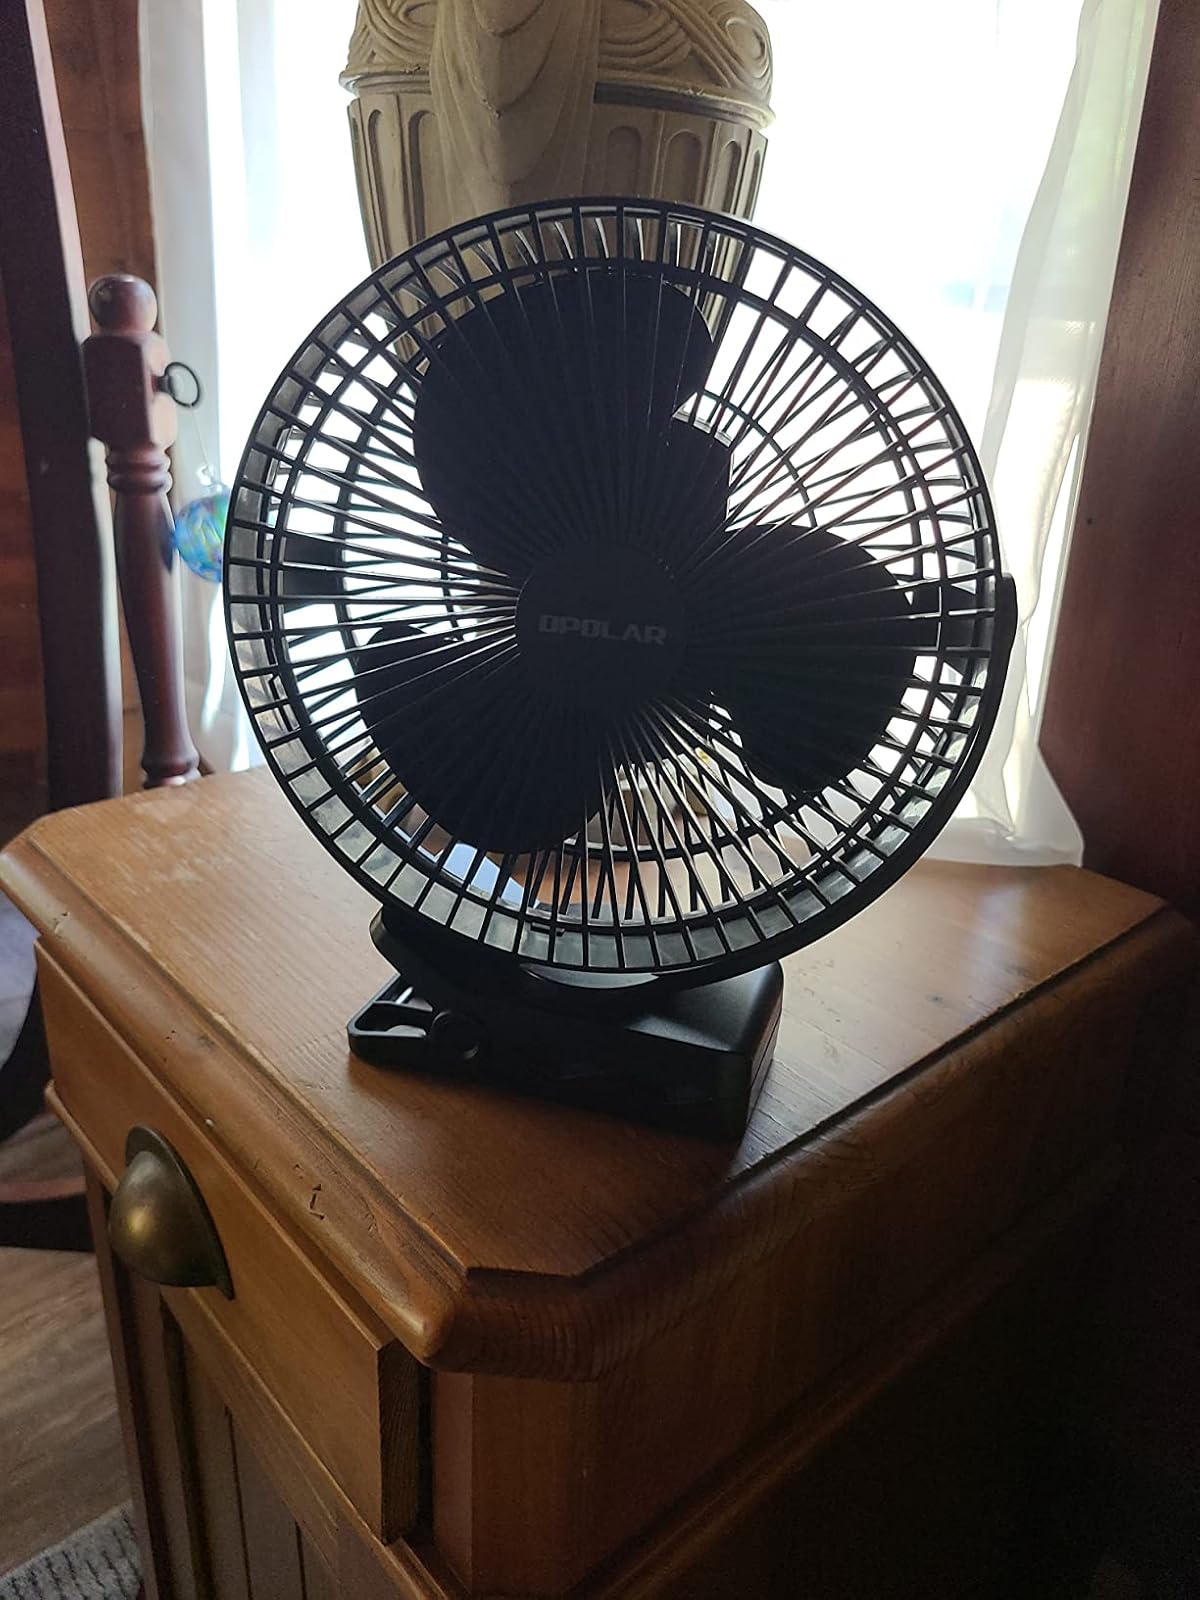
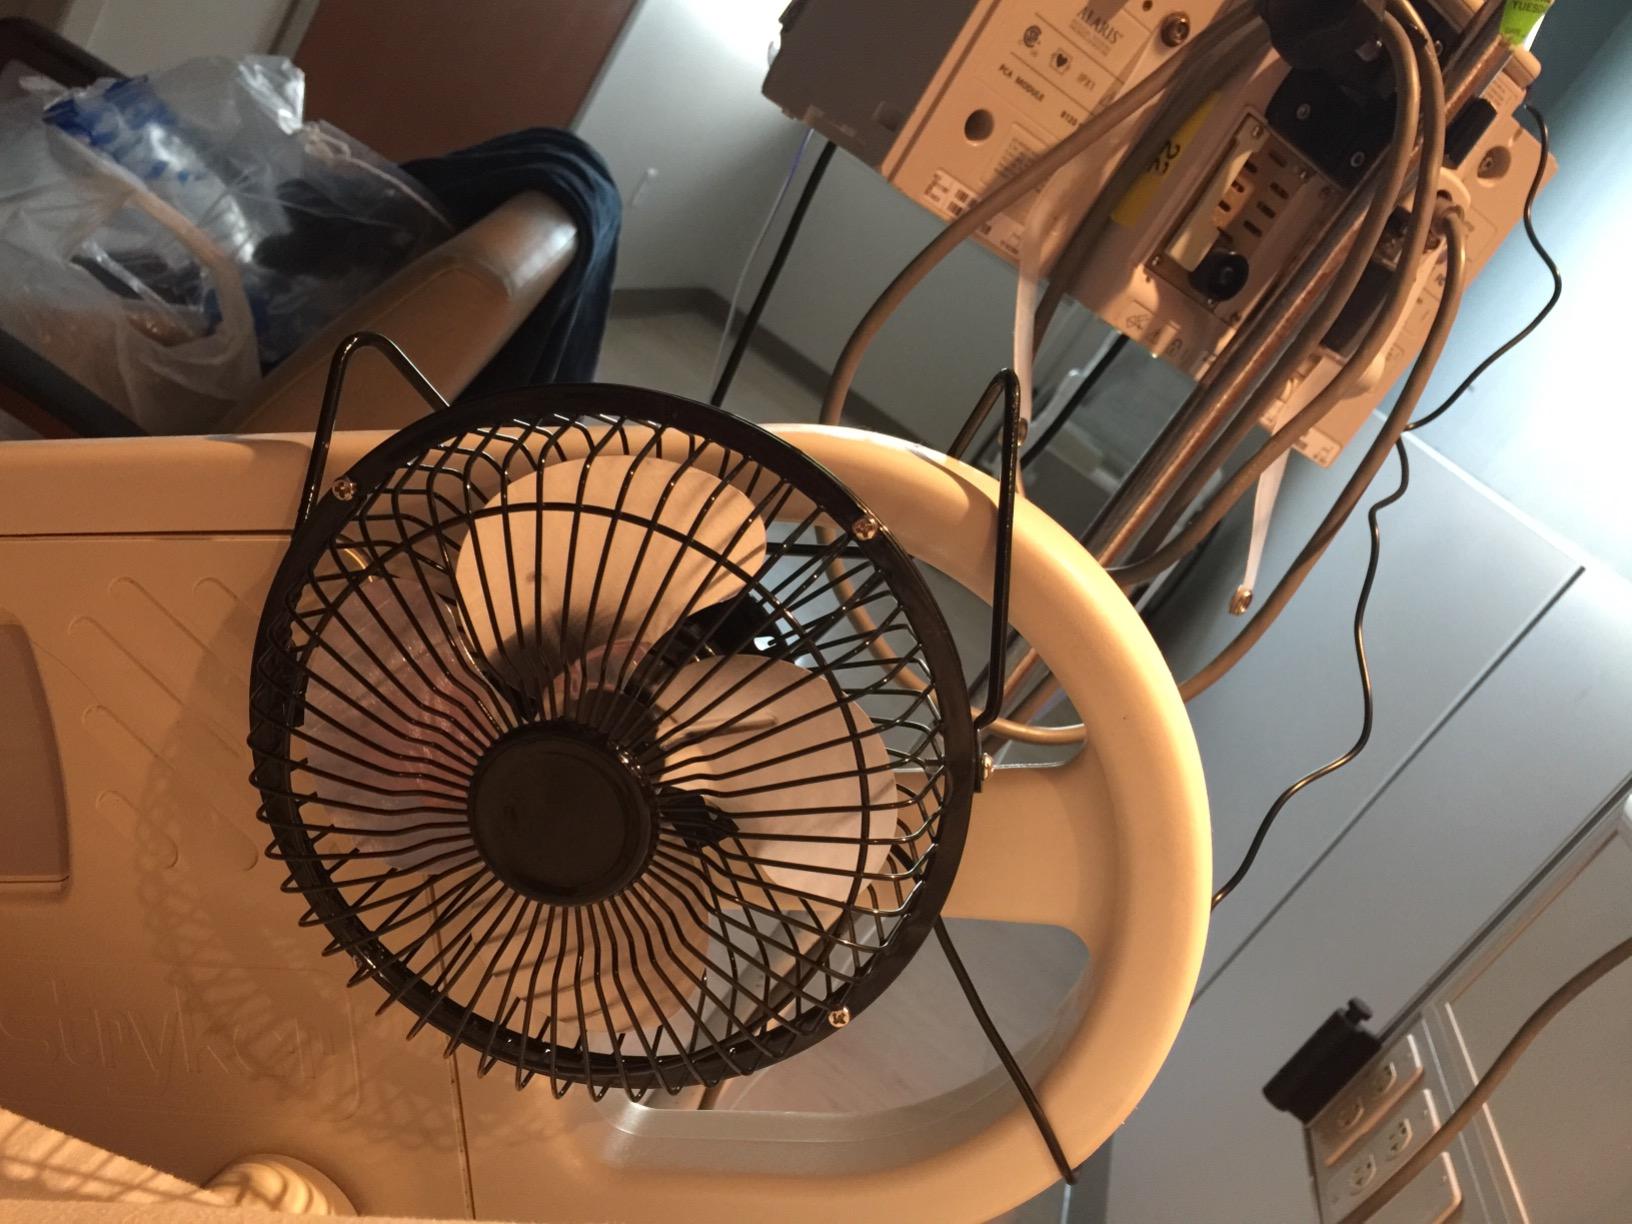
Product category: fan
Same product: no